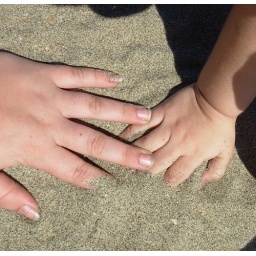
i thought this was cute...my lil girls hand an mine in the sand